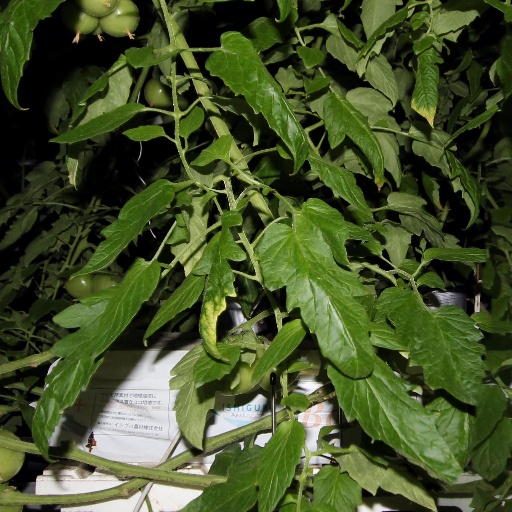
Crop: tomato